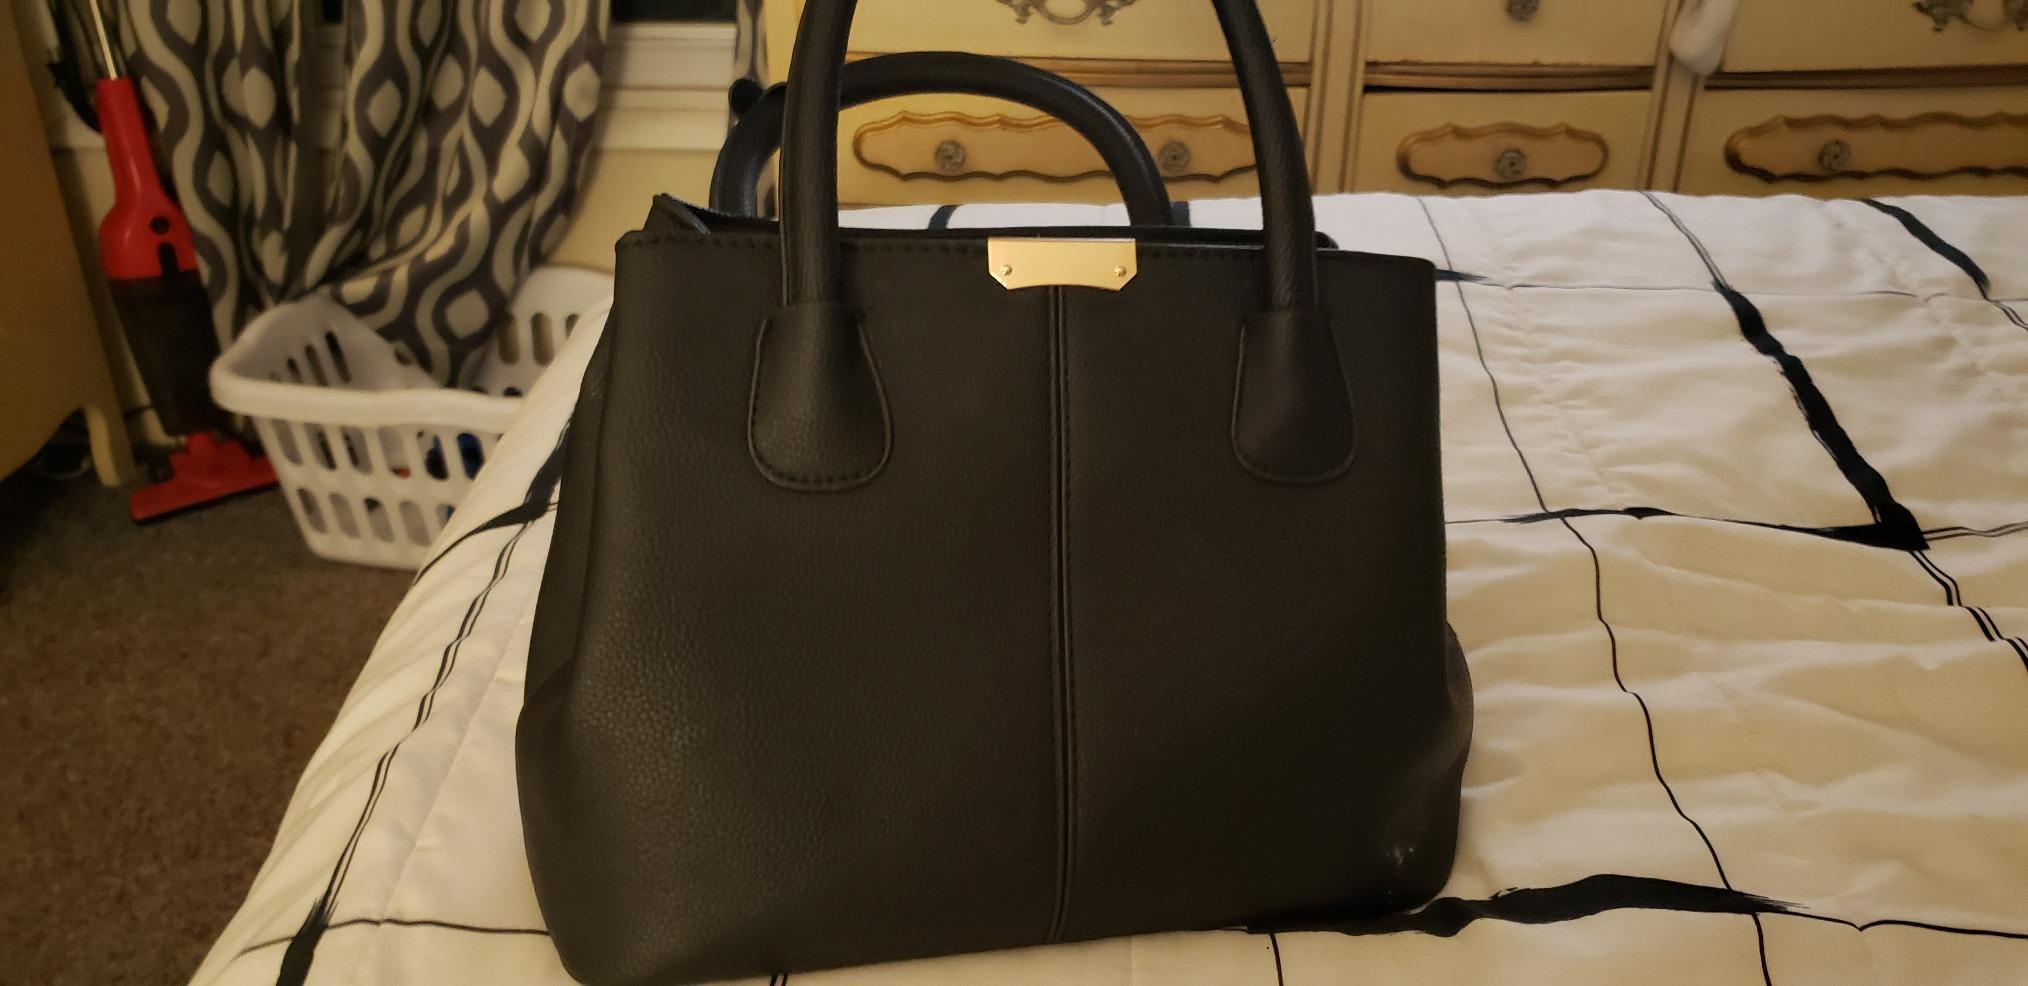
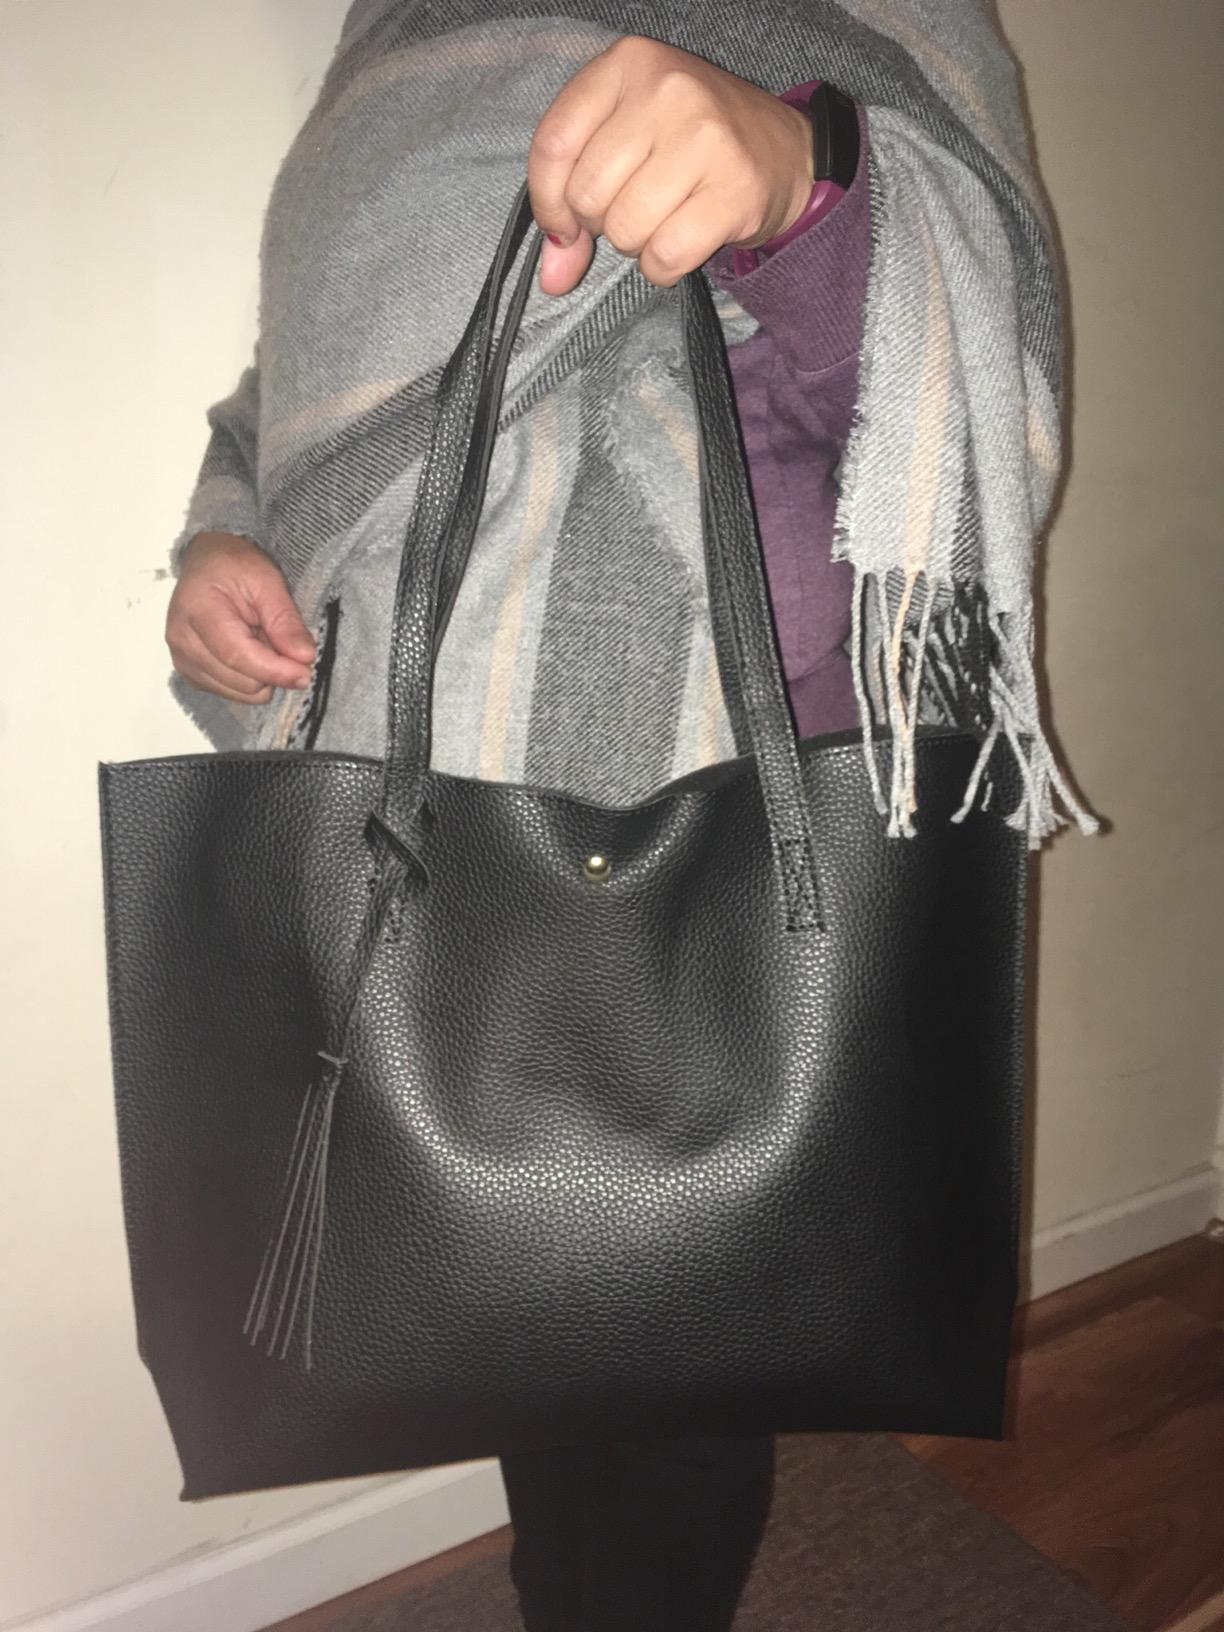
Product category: accessories_handbag
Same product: no